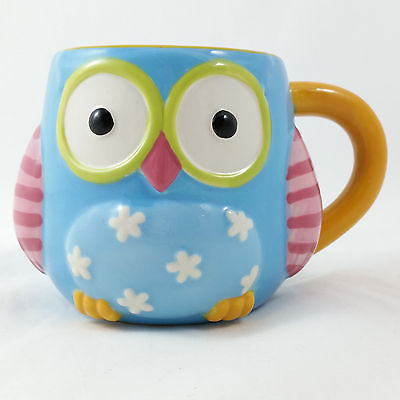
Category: mug